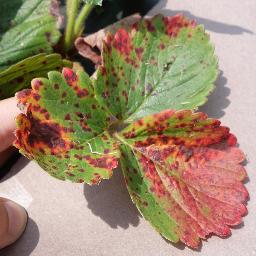
Label: Strawberry___Leaf_scorch